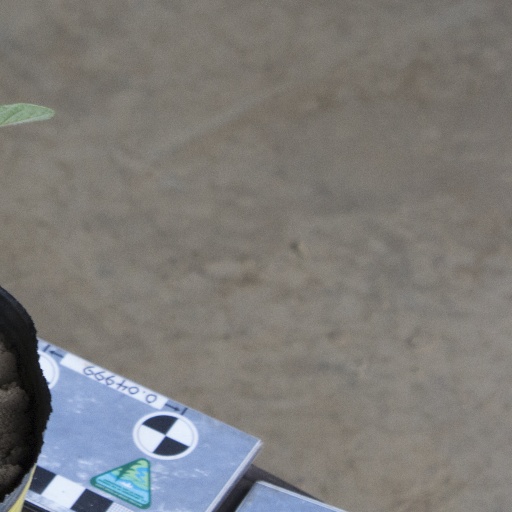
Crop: soybean